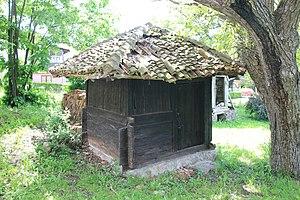
La propriété d'Ilija Milošević à Vrbica se trouve à Vrbica, dans la municipalité d'Aranđelovac et dans le district de Šumadija, en Serbie. Elle est inscrite sur la liste des monuments culturels protégés de la République de Serbie.